David Harrison (jockey)

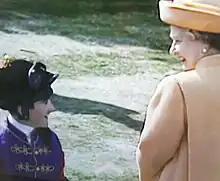

In 1997, he rode Single Empire to victory in the Derby Italiano trained by Peter Chapple-Hyam. Other notable group winners during his career include Penny Drops and Mongol Warrior, both trained by Lord Huntingdon, the latter becoming the first British-trained winner of the Swiss Derby. He rode many other winners worldwide with the majority coming in the UK and Hong Kong where he was a retained jockey to trainers James Fanshawe and Brian Kan.